Anbe Aaruyire (2005 film)

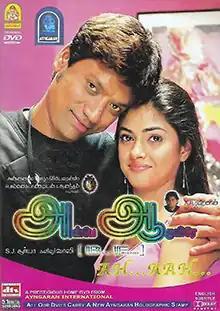
DVD cover

Anbe Aaruyire is a 2005 Indian Tamil-language romantic comedy film directed by S. J. Suryah. The film stars him and debutant Nila, along with Urvashi, Santhana Bharathi and Santhanam. The score and soundtrack were composed by A. R. Rahman. It was released on 9 September 2005.